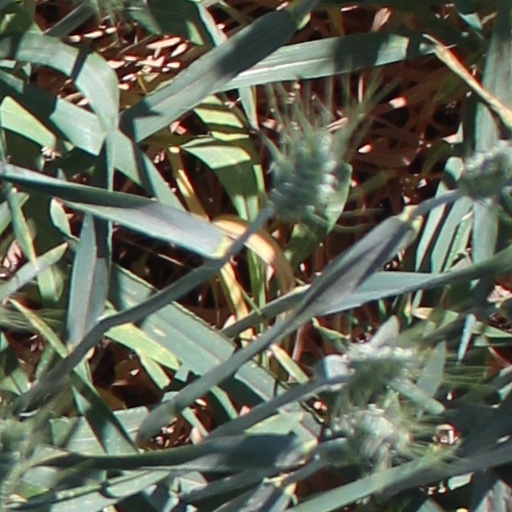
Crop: wheat